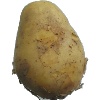
Label: Potato White 1